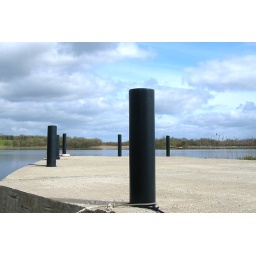
the pier on a lake in six mile bridge